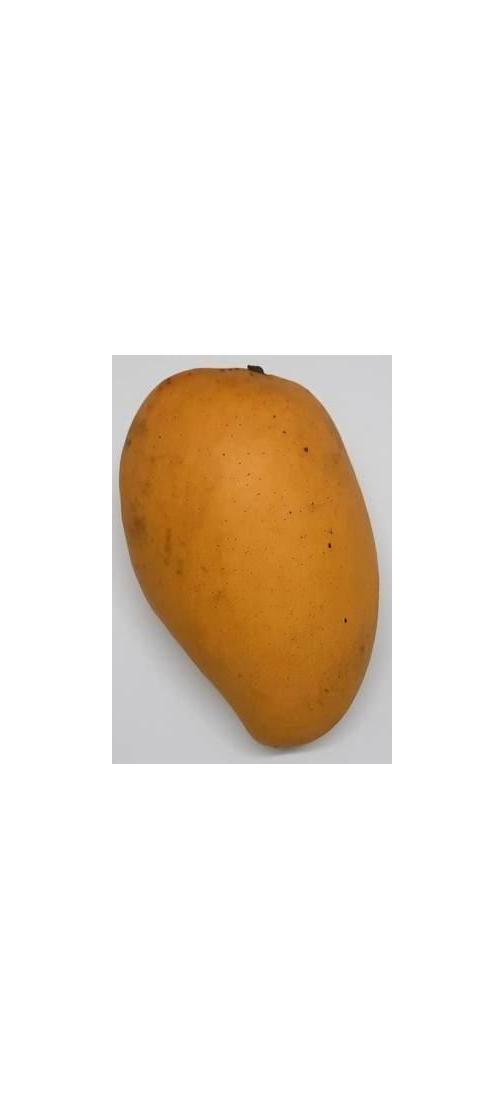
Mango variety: Katimon